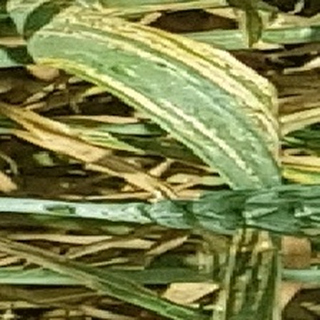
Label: wheat_yellow_rust